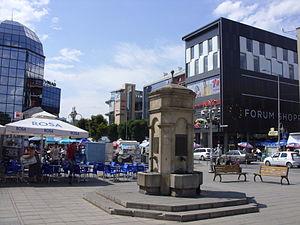
Niš est une ville de Serbie située dans le district de Nišava. Au recensement de 2011, la ville de Niš intra muros comptait 183 164 habitants et son territoire métropolitain, appelé Ville de Niš, avec les 5 municipalités qui le composent, 260 237.